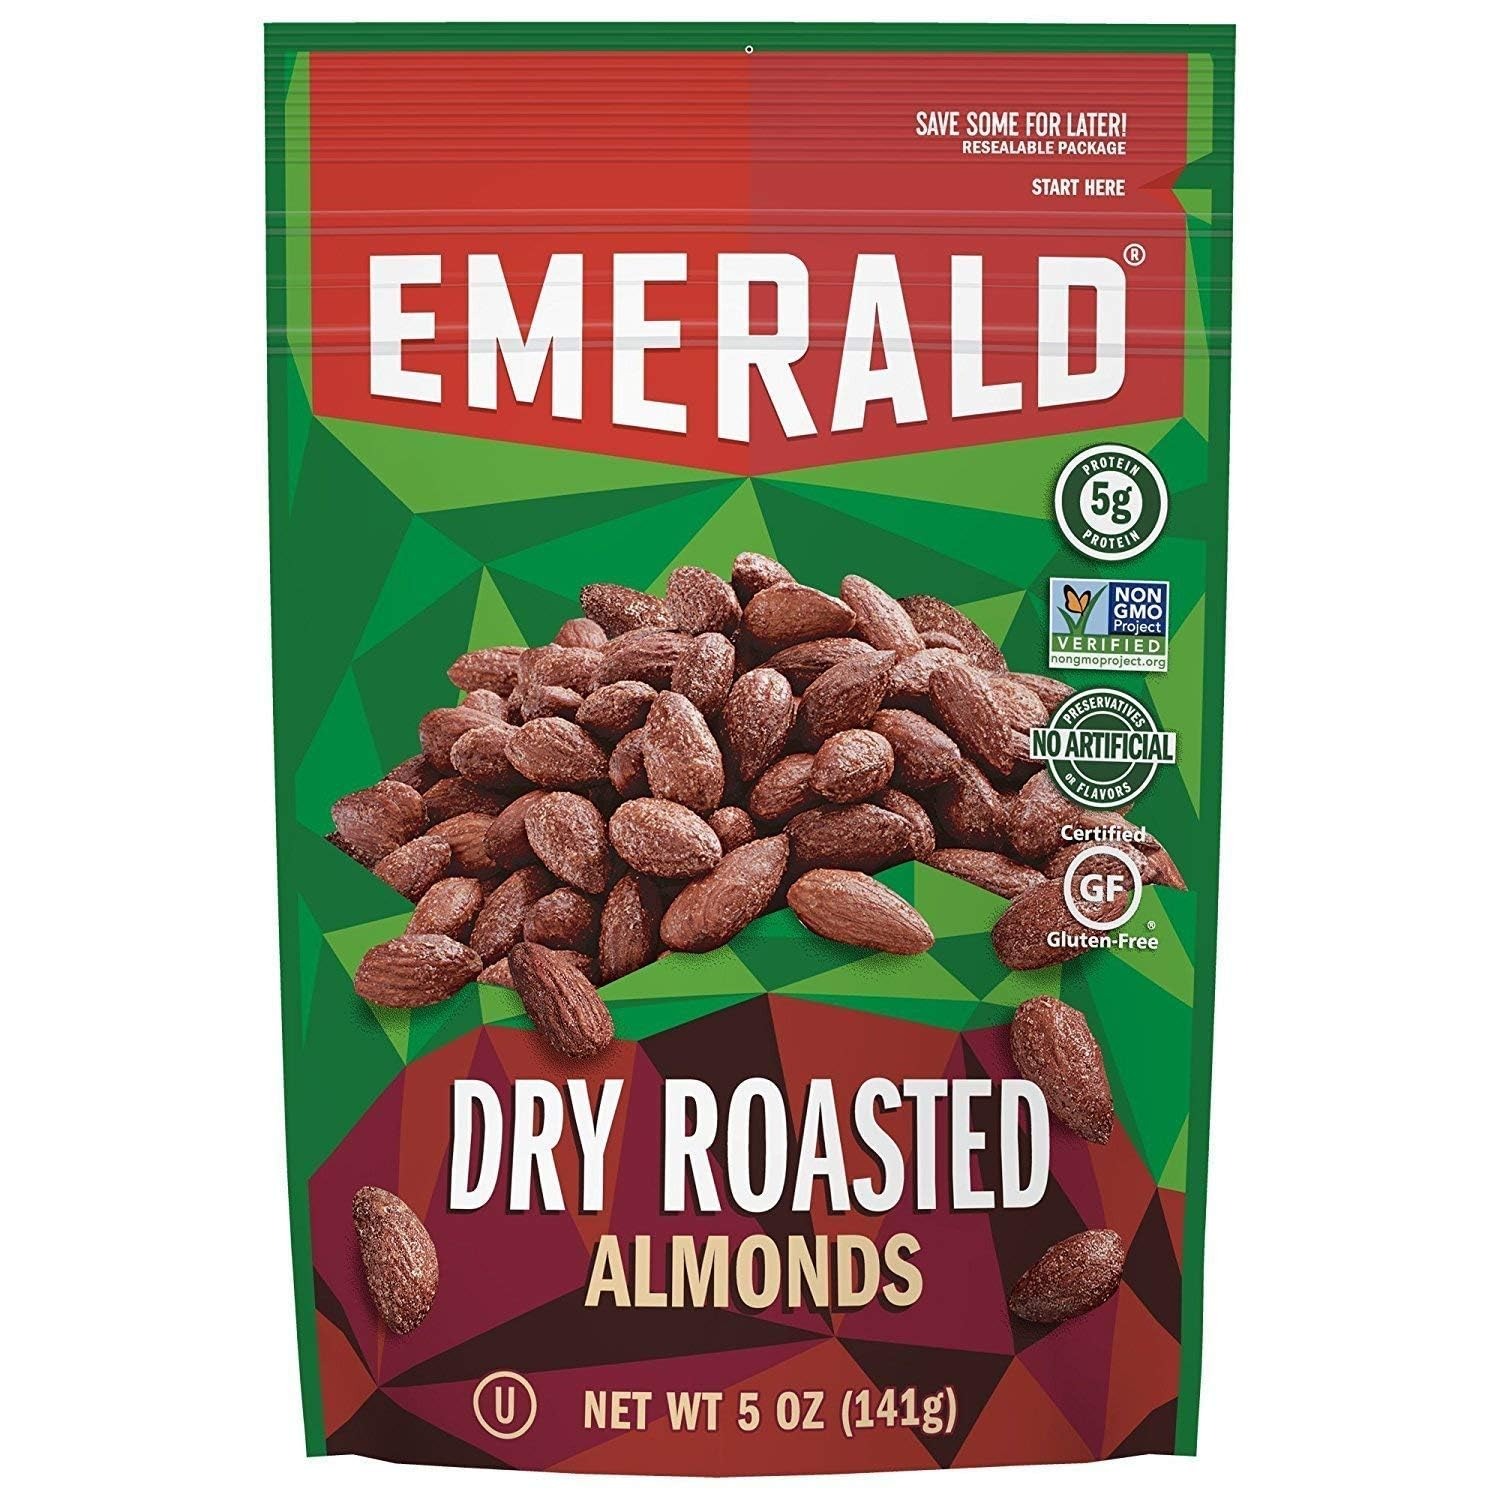
Item Name: Emerald Dry Roasted Almonds, 5 Ounce Resealable Bag (Pack of 4)
Bullet Point 1: PERFECT FOR SNACKING: Emerald's Dry Roasted Almonds are the ideal on-the-go, read-to-eat, travel-friendly snack for kids and adults.
Bullet Point 2: ONLY THE GOOD STUFF: We source only the tastiest, highest-quality nuts! Our almonds are Kosher Certified, non-GMO, and contain no artificial preservatives, flavors or synthetic colors.
Bullet Point 3: A NUTRITIOUS CHOICE: Almonds help power your day! Bring these along for a snack or lunch at work, school or home. Ideal for snacking and sharing, these are a must-have for the pantry!
Bullet Point 4: NUTTY SATISFACTION: Every batch is seasoned to righteousness! Our secret is in our unique seasoning blend and distinct taste that each nut provides.
Bullet Point 5: CONVENIENT RESEALABLE BAG: The 5 oz stand-up, recloseable pouch ensures ultimate freshness. They easily fit in a lunch box, backpack, or purse so you can enjoy delicious almonds wherever your day takes you.
Product Description: At Emerald, we’re nuts about providing you with high-quality and delicious nuts. One of our most popular flavors! We season tasty almonds and dry-roast them twice, which gives these Dry Roasted Almonds an enhanced, unique flavor. Emerald sources only the tastiest, highest-quality nuts. Our secret is in our distinct flavor that each nut provides. Whatever the occasion, Emerald has the specific nut you are looking for. Since it's non-GMO, Kosher Certified, and contains no artificial preservatives, flavors or synthetic colors, it's a snack you'll feel good about!
Value: 20.0
Unit: Ounce

Price: 6.505